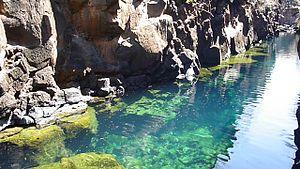
La réserve marine des Galápagos est une aire marine protégée d'Équateur située dans l'océan Pacifique, centrée sur les îles Galápagos et s'étendant sur 133 000 km² de superficie autour de l'archipel. La faune sous-marine est exceptionnelle de diversité, comprenant près de 300 espèces de poissons et des cétacés.
Les îles Galápagos sont un archipel et une province de l'Équateur situé dans le Nord-Est de l'océan Pacifique sud, à la latitude de l'équateur.
Puerto Isidro Ayora, plus communément appelée Puerto Ayora, est une ville de l'île de Santa Cruz, dans la province des Galápagos en Équateur, bordant Academy Bay. C'est la plus grande ville de l'archipel sans en être le chef-lieu administratif.